Jack Hargreaves

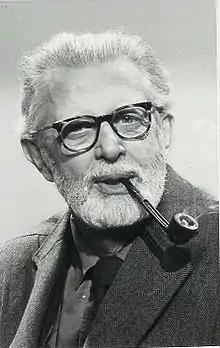

John Herbert Hargreaves OBE (31 December 1911 – 15 March 1994) was an English television presenter and writer whose enduring interest was to comment without nostalgia or sentimentality on accelerating distortions in relations between the city and the countryside, seeking – in entertaining ways – to question and rebut metropolitan assumptions about its character and function. Hargreaves is remembered for appearing on "How", a children's programme which he also conceived, about how things worked or ought to work. It ran from 1966 on Southern Television (of which Hargreaves was a director) and networked on ITV until the demise of Southern in 1981.